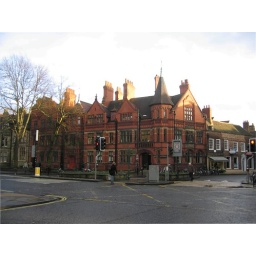
A street corner in York. Nifty red building!